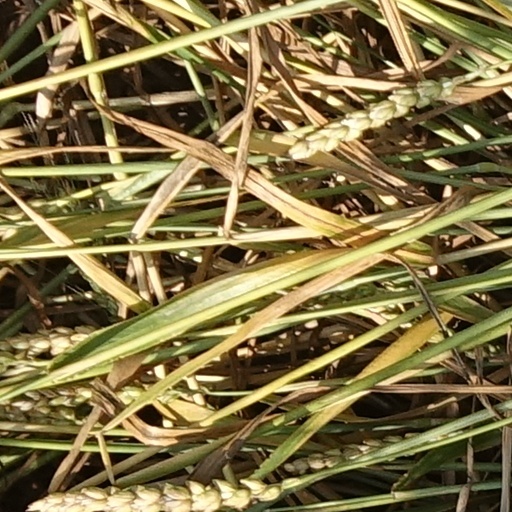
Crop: wheat